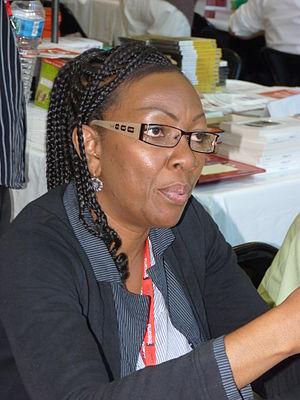
Muriel Diallo au 24ème Festival du Livre de Mouans-Sartoux, en 2011.
Muriel Diallo née le 19 mai 1967 à Boundiali, est une écrivaine ivoirienne auteur d'ouvrages pour enfants. Artiste-peintre, illustratrice et conteuse, elle est engagée au service de la jeunesse pour promouvoir la littérature et faire accepter les différences.